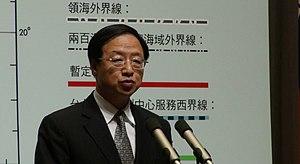
Jiang Yi-huah, né le 18 novembre 1960, est un homme politique taïwanais.